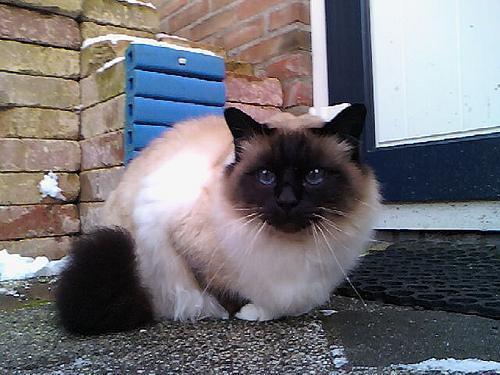
Birman